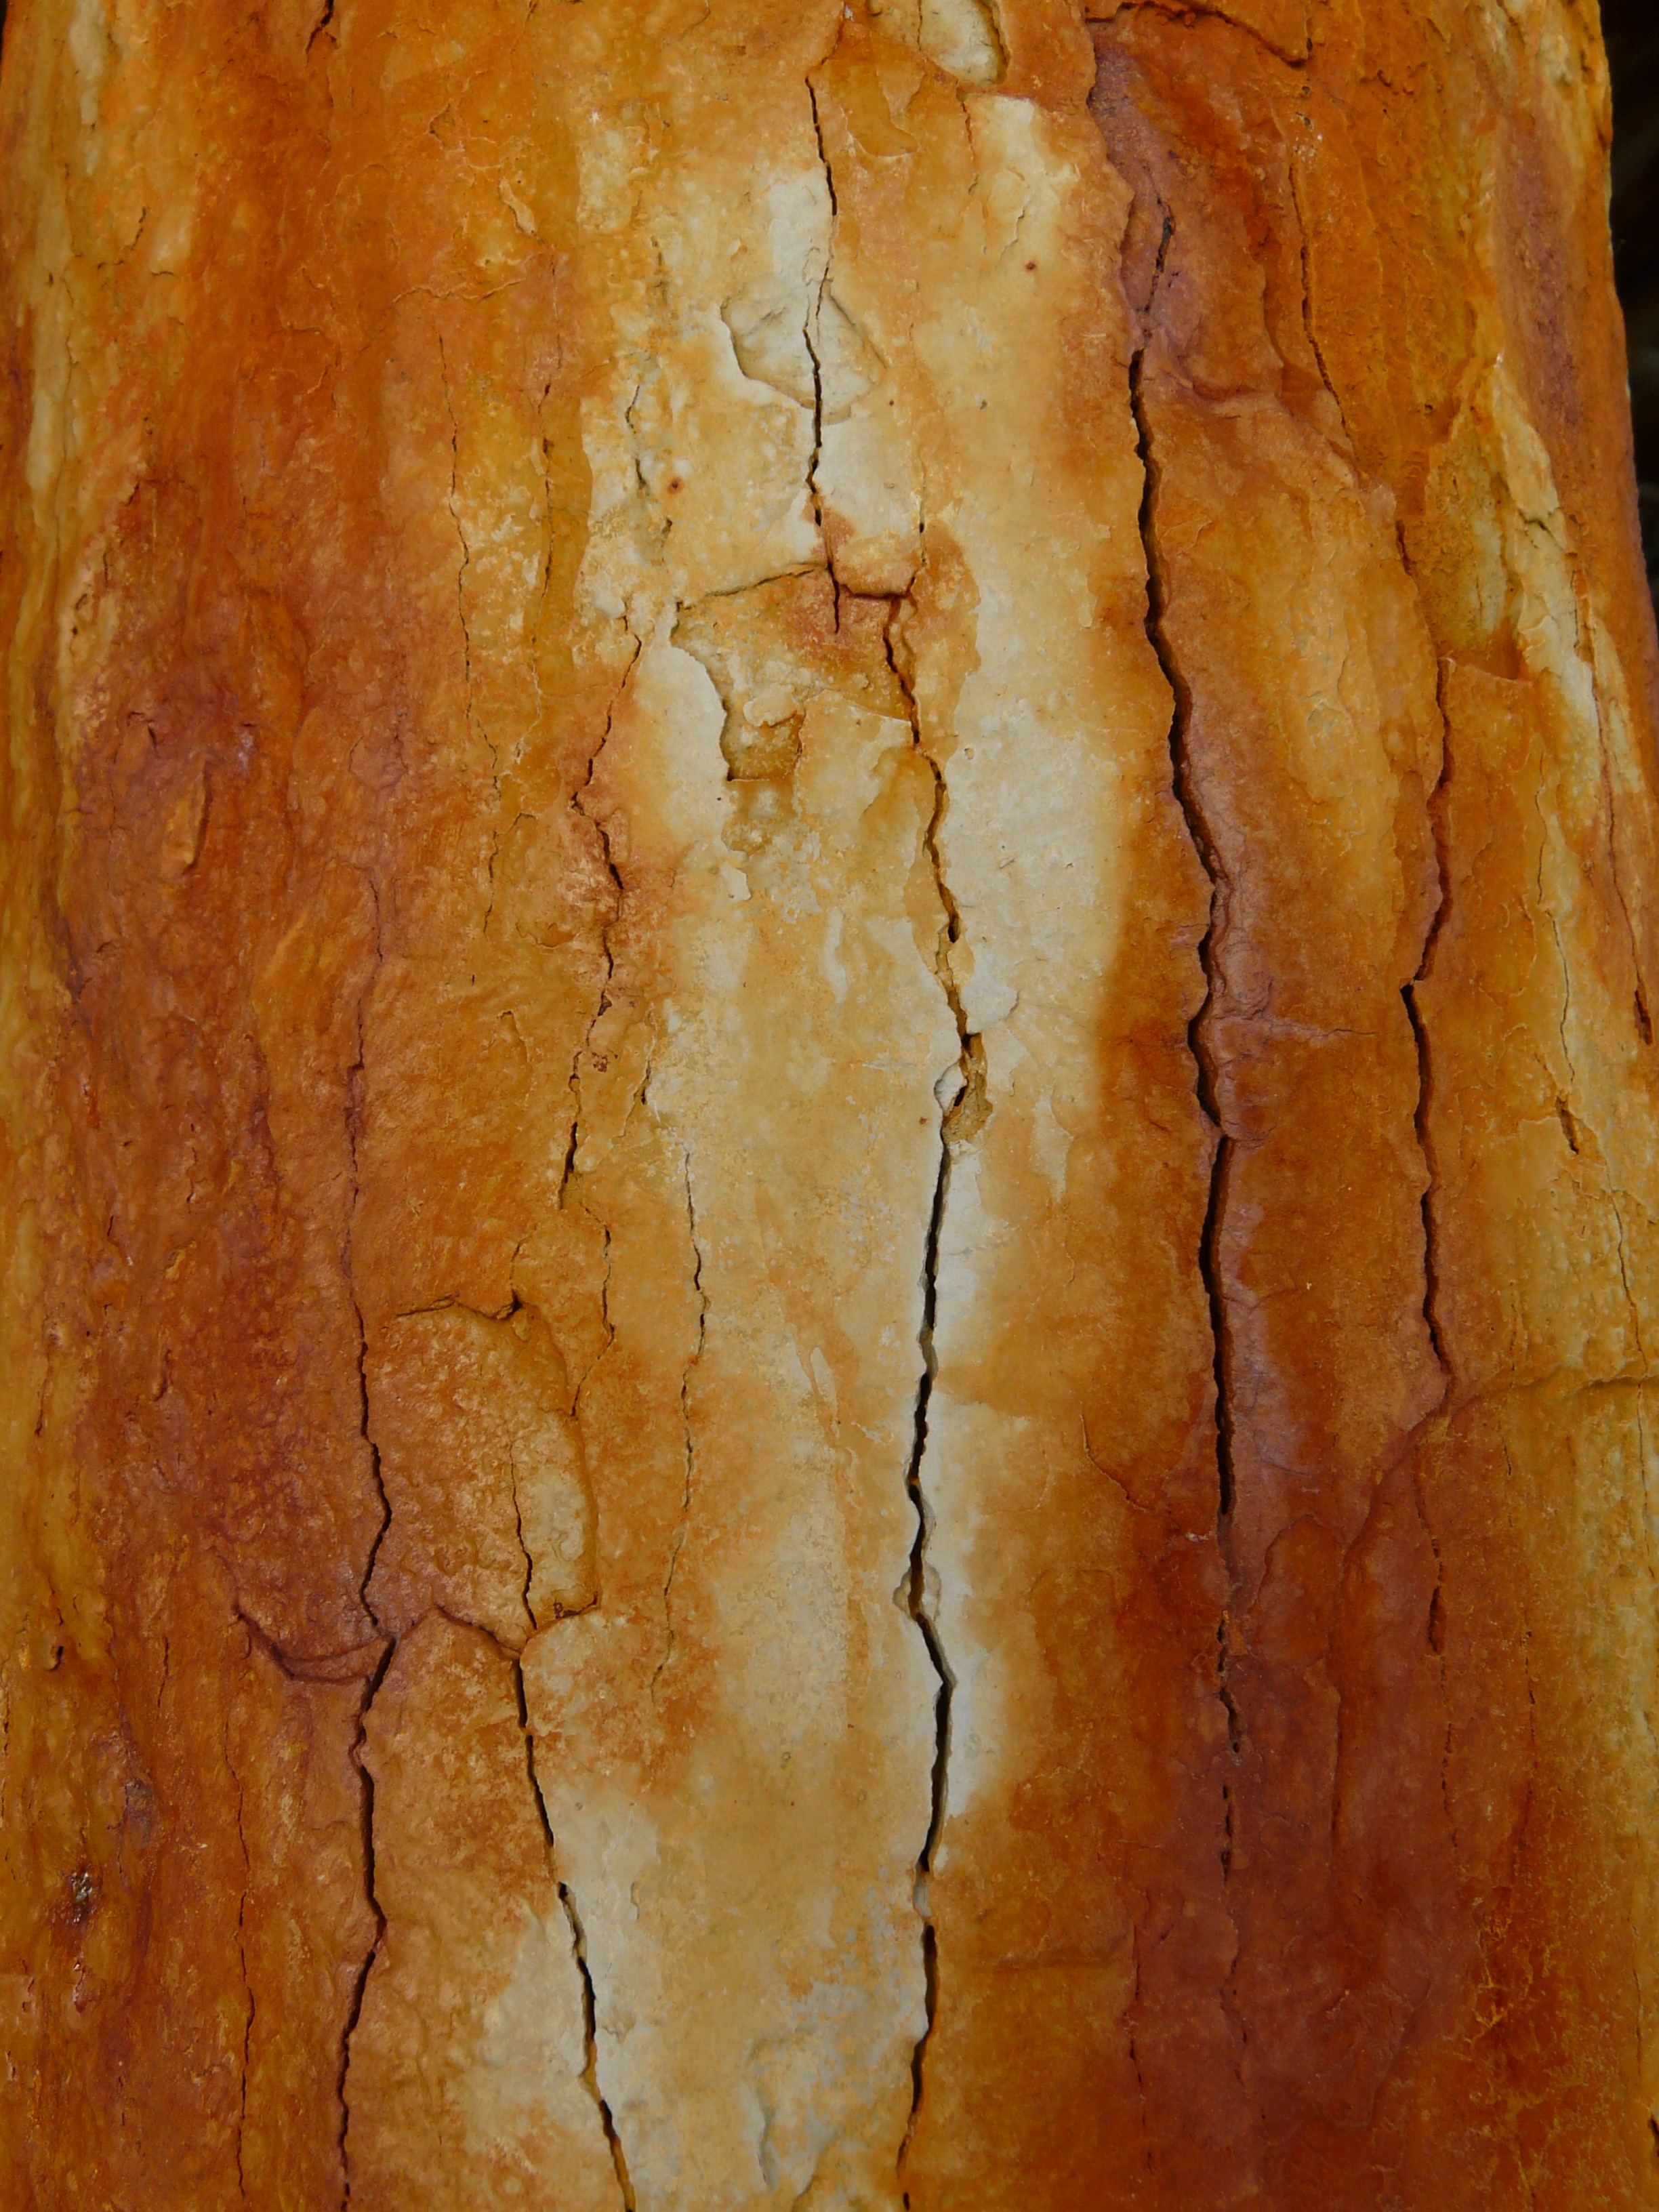
tree, rock, structure, wood, texture, time, trunk, old, wall, formation, metal, soil, crack, decay, material, surface, weathered, geology, rusted, auburn, stainless, deposit, corrosion, rusty red, oxidation